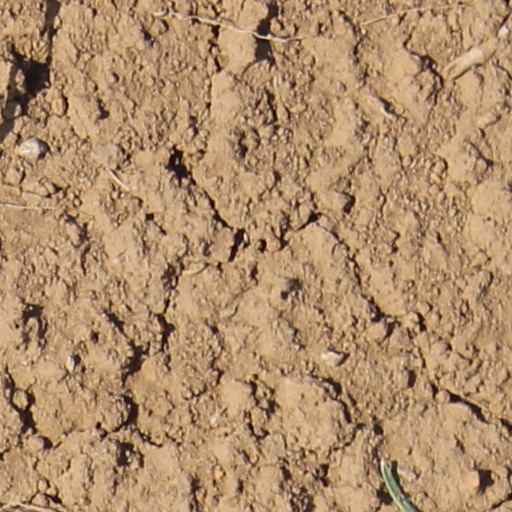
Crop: wheat